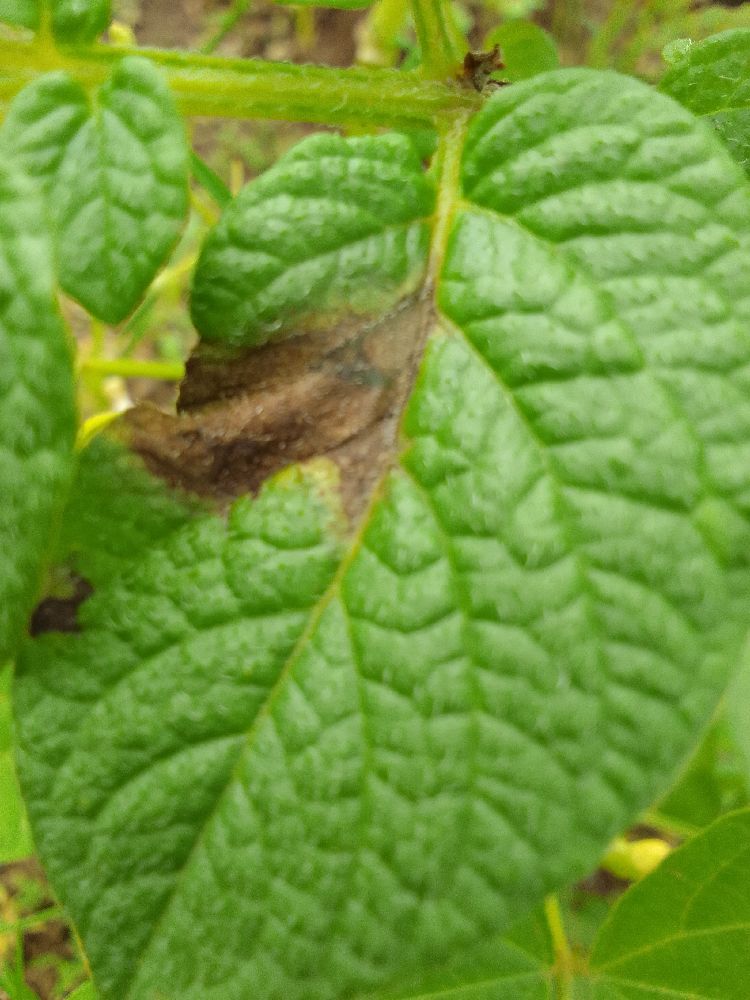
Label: Late blight